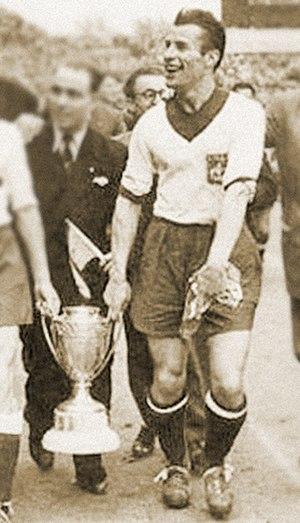
Jean-Marie Prévost porte la coupe de France lors du tour d'honneur en 1946 à Colombes
Jean-Marie Prévost, né le 30 septembre 1918 au Teilleul en France et mort le 20 mars 1997 à Charleroi en Belgique, est un footballeur français.